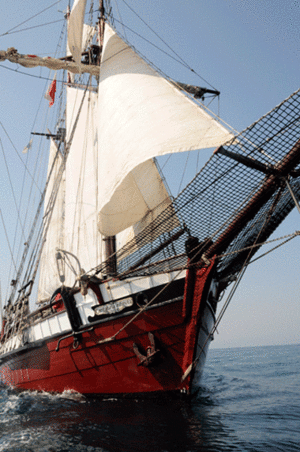
L' Atyla est une goélette à hunier à deux-mâts espagnole. Il a d'abord servi à la plaisance. Depuis 2014 il est devenu un navire-école.